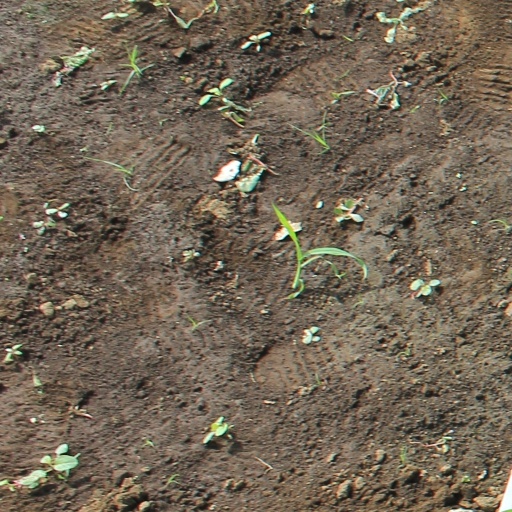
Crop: soybean